Sky position (RA, Dec in degrees): 174.233, 19.202
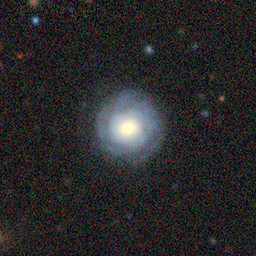
Galaxy morphology: Unbarred Tight Spiral Galaxies